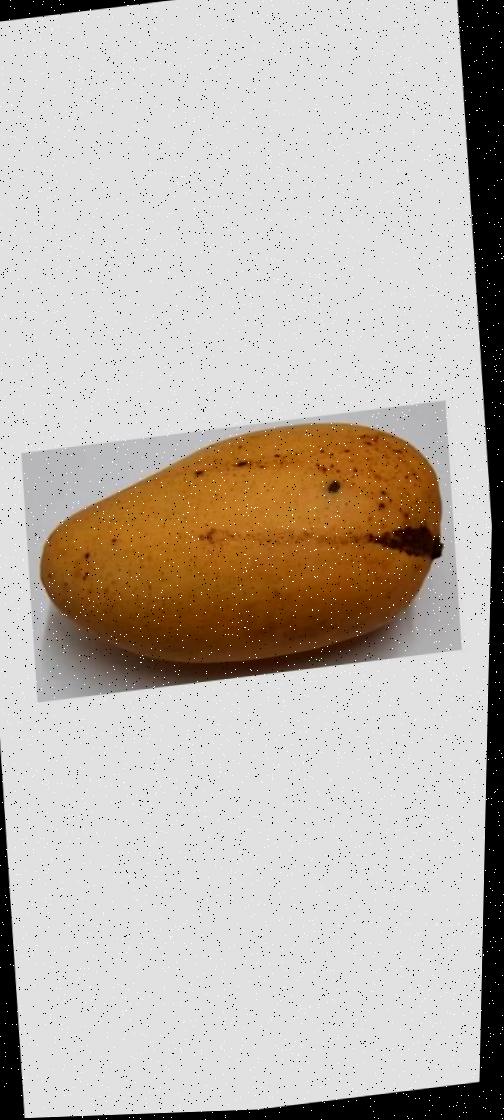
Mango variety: Katimon